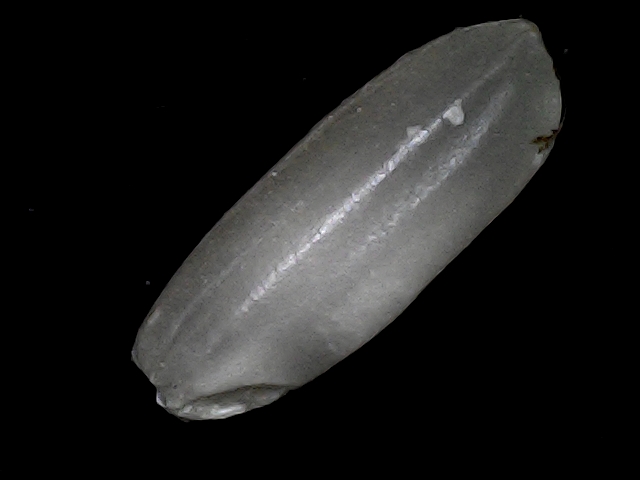
Rice variety: BRRI74